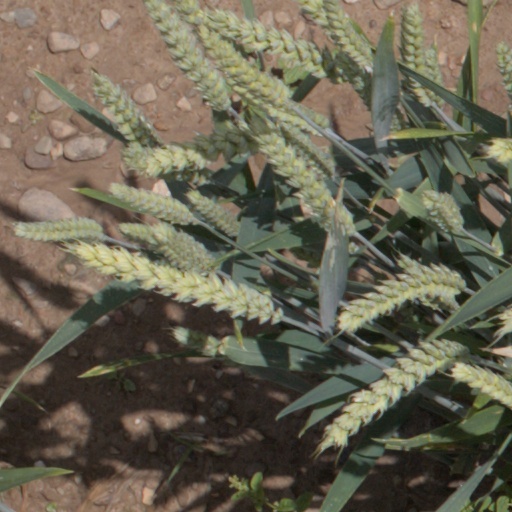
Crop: wheat